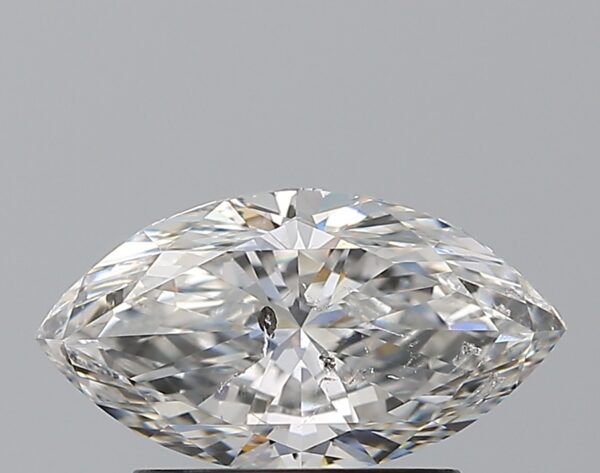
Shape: marquise
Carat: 1
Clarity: SI2
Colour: E
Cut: EX
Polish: EX
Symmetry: EX
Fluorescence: ST
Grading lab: GIA
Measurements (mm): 9.62 x 5.18 x 3.26